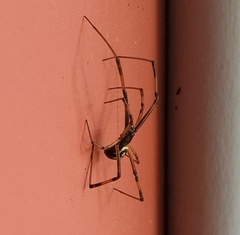
Species: Lactrodectus_hesperus